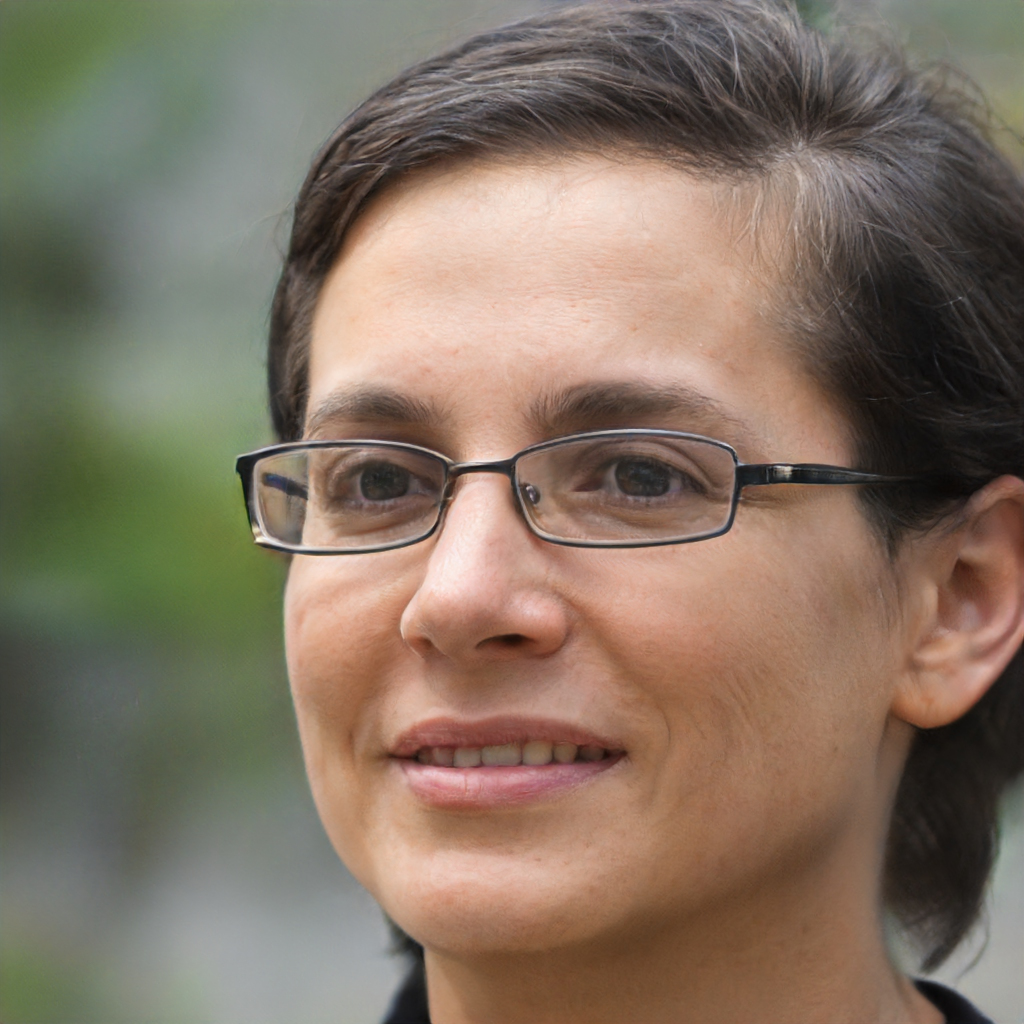
Label: No Watermark